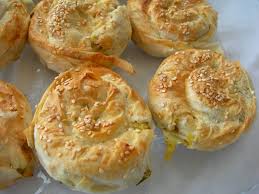
Yemek: borek